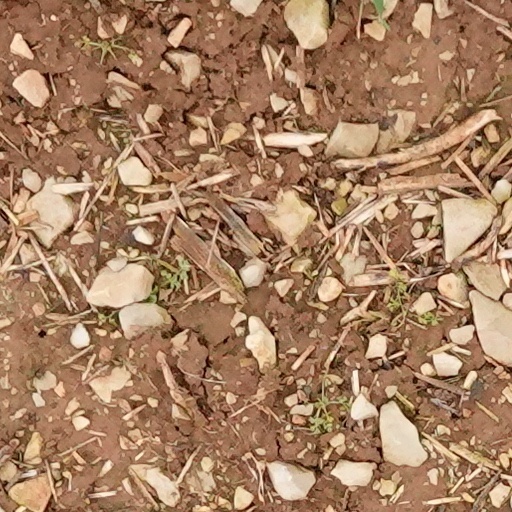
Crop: wheat